List of statues on Charles Bridge

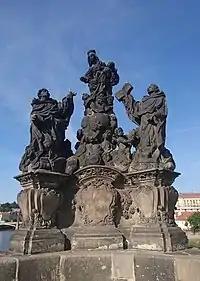
Statue of the Madonna, St. Dominic and Thomas Aquinas

("sousoší Madony se sv. Dominikem a Tomášem Akvinským") This group was sculpted by Matěj Václav Jäckel in 1708, and sponsored by the Dominicans Convent of St. Giles in the Old Town of Prague. The statue portrays the Madonna giving the Rosary to St. Dominic on the left, with St. Thomas Aquinas standing to the right.